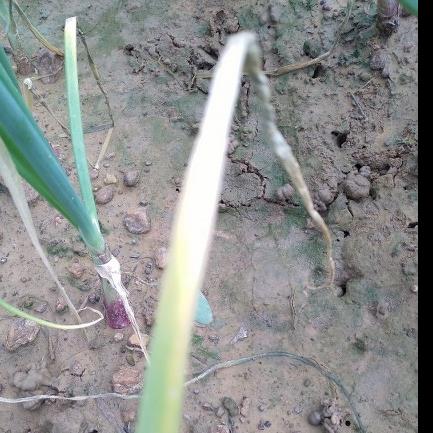
Crop: Onion
Condition: fusarium-d